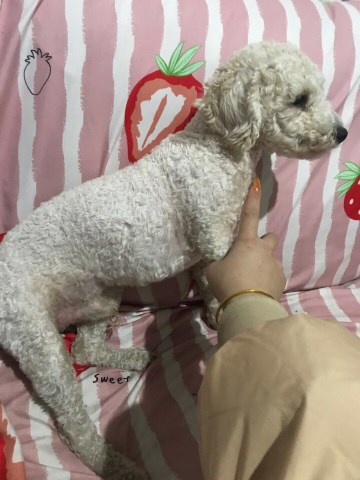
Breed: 2925-n000114-toy_poodle